Army Men: Operation Green

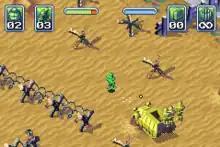
The player fights the tan army men soldiers in the game.

The player controls a green army men soldier fighting by themselves against the tan army men in their territory. The game tasks the player with completing objectives. There are four different tasks the game assigns the player: search and rescue, search and destroy, delivery, and escort missions. The search and rescue missions task players with finding an item or person on the map and then bringing them back to the player's base. Search and destroy involves destroying a specified target to end the level. Both delivery and escort require the player to protect an object, vehicle, or person and bring them safely to a specific area on the map.